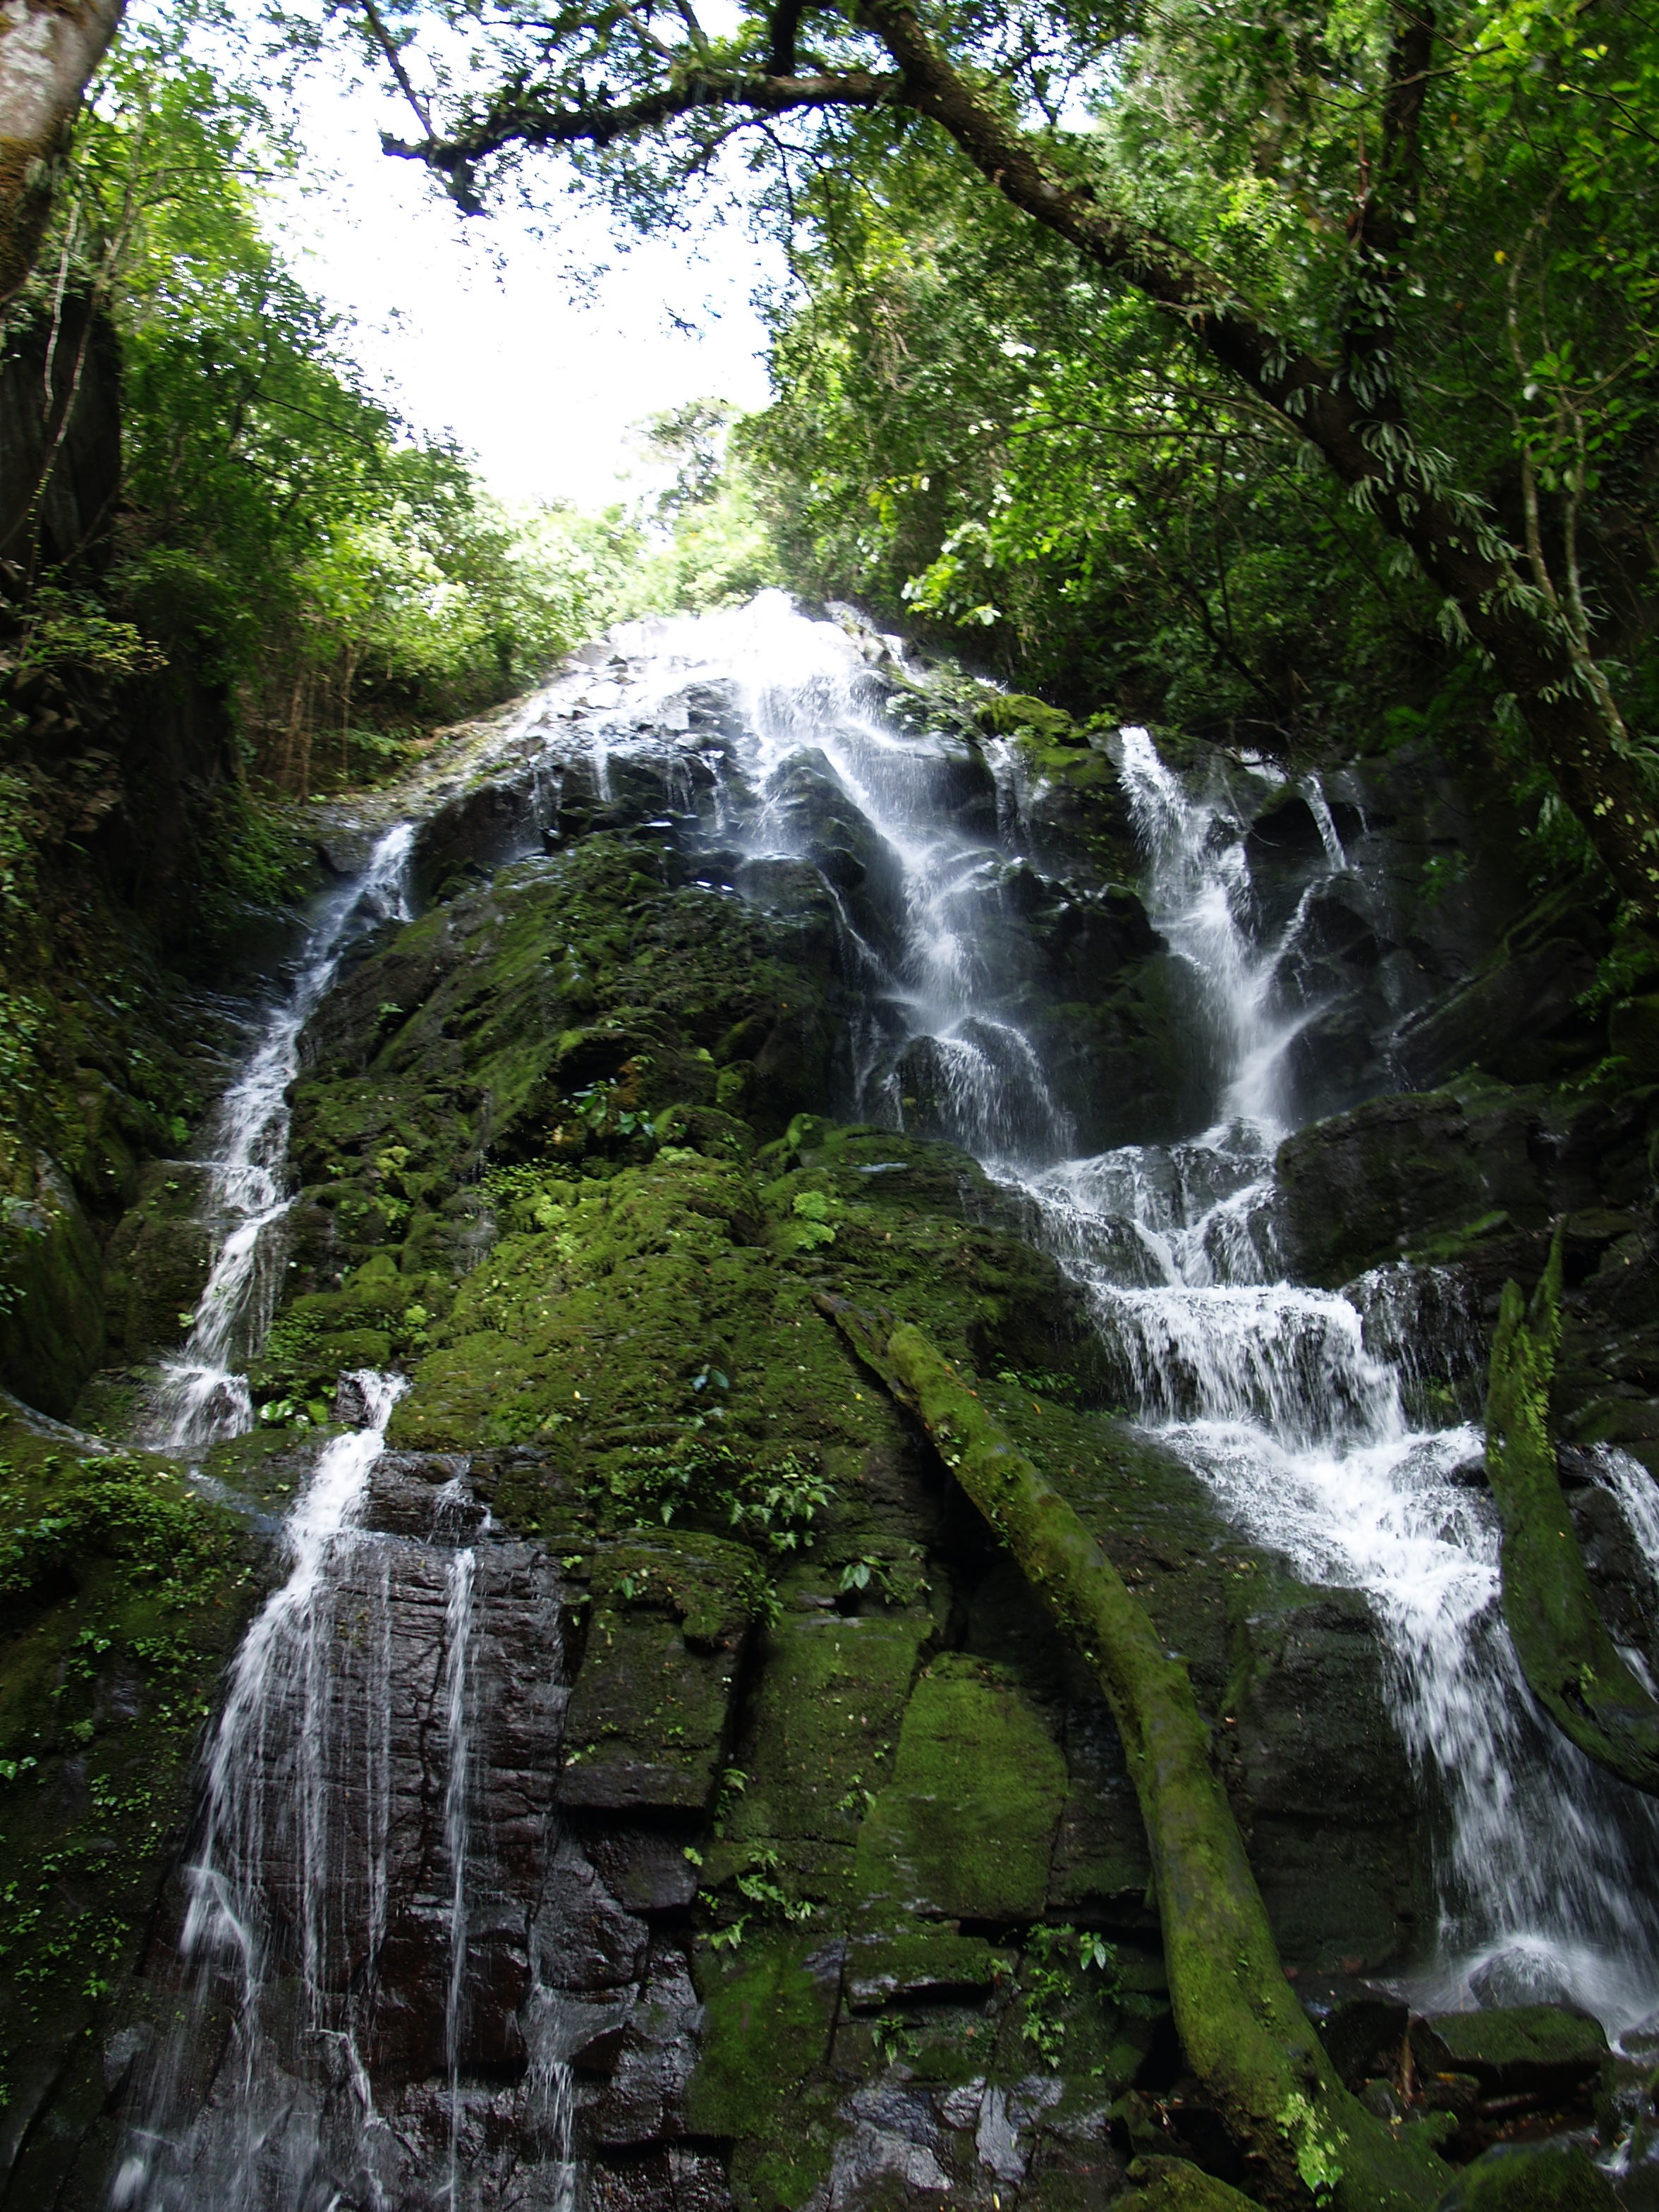
water, forest, waterfall, stream, jungle, body of water, rainforest, ravine, wasserfall, water feature, watercourse